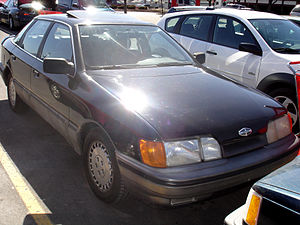
Ford Scorpio / Scorpio '85 / Scorpio '92 (1985−1994) / Markedsvariationer
Merkur Scorpio (1988−1989)
Ford Scorpio var en baghjulstrukket, øvre mellemklassebil bygget af Ford i Köln mellem foråret 1985 og sommeren 1998. I perioder fandtes der også versioner med firehjulstræk.